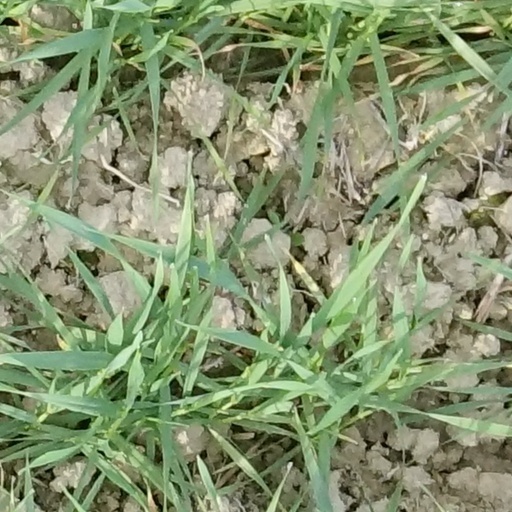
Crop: wheat